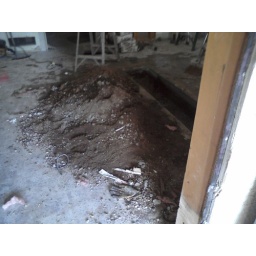
All the dirt removed from the trench. It's in the middle of my kitchen floor for now!